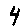
Label: 4